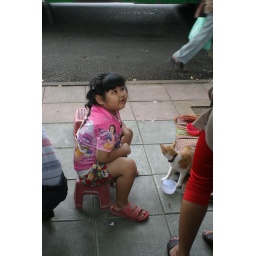
She is feeding her cat as the market goes on around her